Governor Dunston

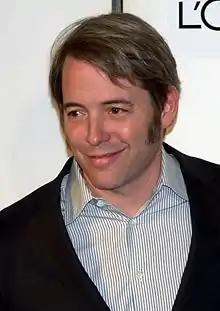
Critics praised the return of Matthew Broderick's Cooter Burger as a welcomed callback to the show's second season.

"Governor Dunston" was watched by 3.40 million viewers and earned a 1.3 rating/4 share in the 18–49 demographic. This means that it was seen by 1.3 percent of all 18- to 49-year-olds, and 4 percent of all 18- to 49-year-olds watching television at the time of the broadcast. This was a decrease from the season seven premiere "The Beginning of the End" (3.46 million). In its original Australian television broadcast on September 16, 2013 the episode was watched by 63,000 viewers via the Seven Network.